States of Colombia

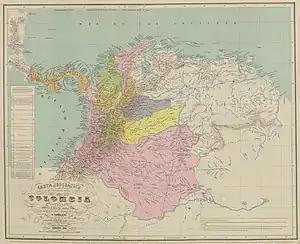
The Nine Sovereign States

States of Colombia existed from February 27, 1855, in the Republic of New Granada and the Granadine Confederation, where they were called "federal states". In the United States of Colombia they were called "sovereign states" (though they were not at all sovereign states in the modern sense of the word).